Question: Who is in the air?
Tambaya: Wanene a cikin iska?
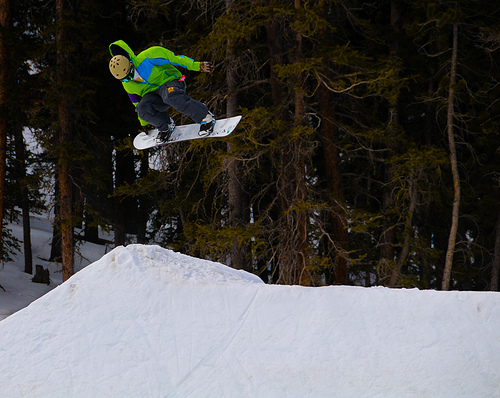
Answer: Person on snowboard.
Amsa: Mutum akan allon sufar ƙanƙara.